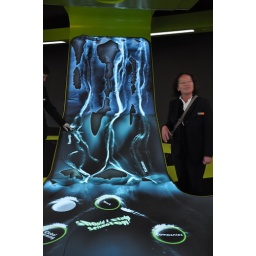
demonstration of water in the green display